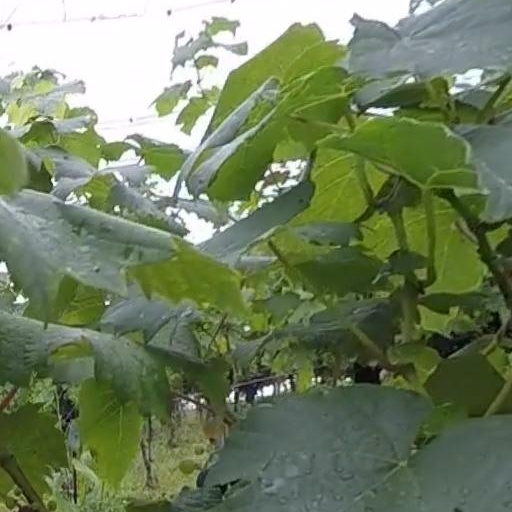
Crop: grape